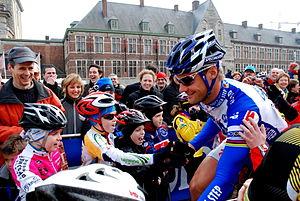
Le Circuit Het Nieuwsblad est une course cycliste sur route disputée dans les Ardennes flamandes, en Belgique. Créé en 1945, il s'est appelé Circuit Het Volk jusqu'en 2008. Il est disputé annuellement en début de saison, durant le même week-end que Kuurne-Bruxelles-Kuurne. Il s'agit de la course d'ouverture de la saison cycliste belge, ainsi que la première épreuve dans le Nord-Ouest de l'Europe, ce qui lui confère un certain prestige. Le départ est situé à Gand et l'arrivée à Ninove. De 1996 à 2007, la course se termine à Lokeren. Entre 2005 et 2016, elle est classée comme un événement de classe 1.HC dans l'UCI Europe Tour et est organisée par Flanders Classics. La course intègre le calendrier UCI World Tour en 2017.